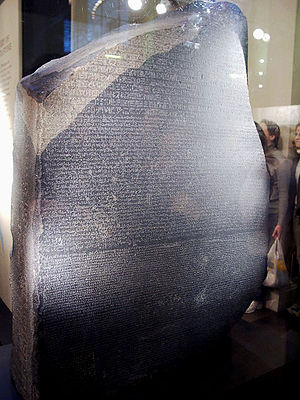
Rosettestenen
Rosettestenen fundet i havnebyen Rachîd (engelsk: Rosetta)
Rosettestenen er en mørk granitsten, der blev opdaget i Nildeltaet i juli 1799, under Napoleons felttog i Egypten. På stenen stod en tekst på to sprog: egyptisk og oldgræsk. Den var skrevet med tre skriftyper: egyptiske hieroglyffer, egyptisk demotisk og græsk. Da de to sidste allerede var kendte, blev stenen nøglen til dechifreringen af hieroglyfferne. Det skete i 1822 og skyldtes Thomas Young og Jean-François Champollion. Det muliggjorde oversættelse af tekster med hieroglyffer.